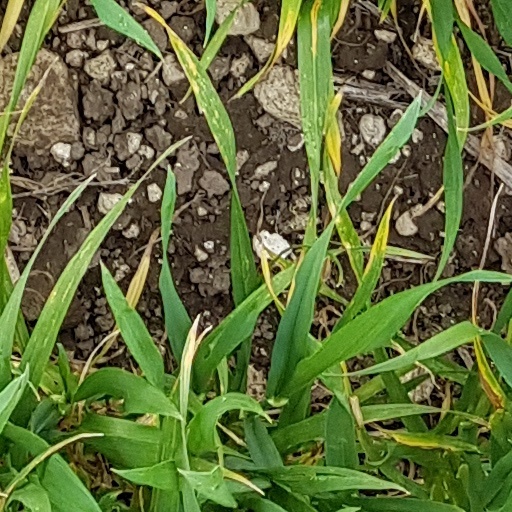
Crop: wheat